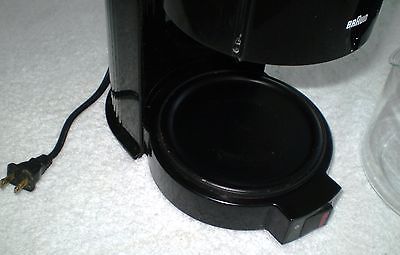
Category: coffee maker